Platinum Pudding

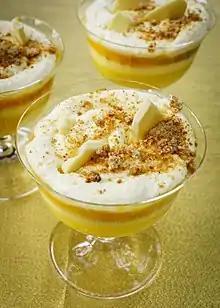
A Platinum Jubilee pudding

The judging panel was chaired by an independent panel of expert judges comprising notable home bakers, professional chefs, authors, historians and patissiers. They were: